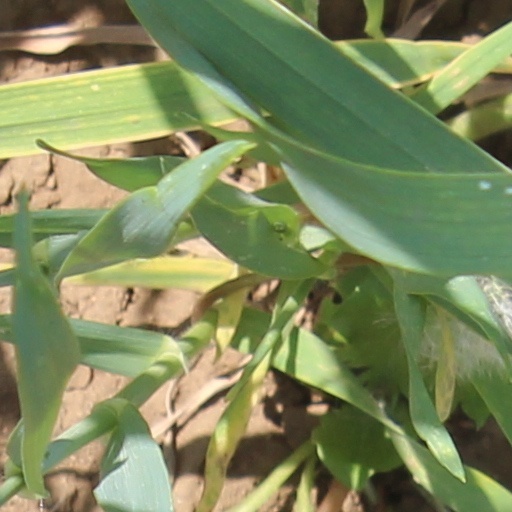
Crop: wheat